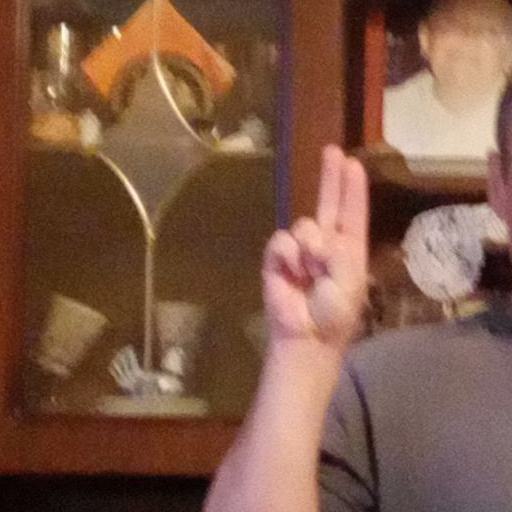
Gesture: two_up